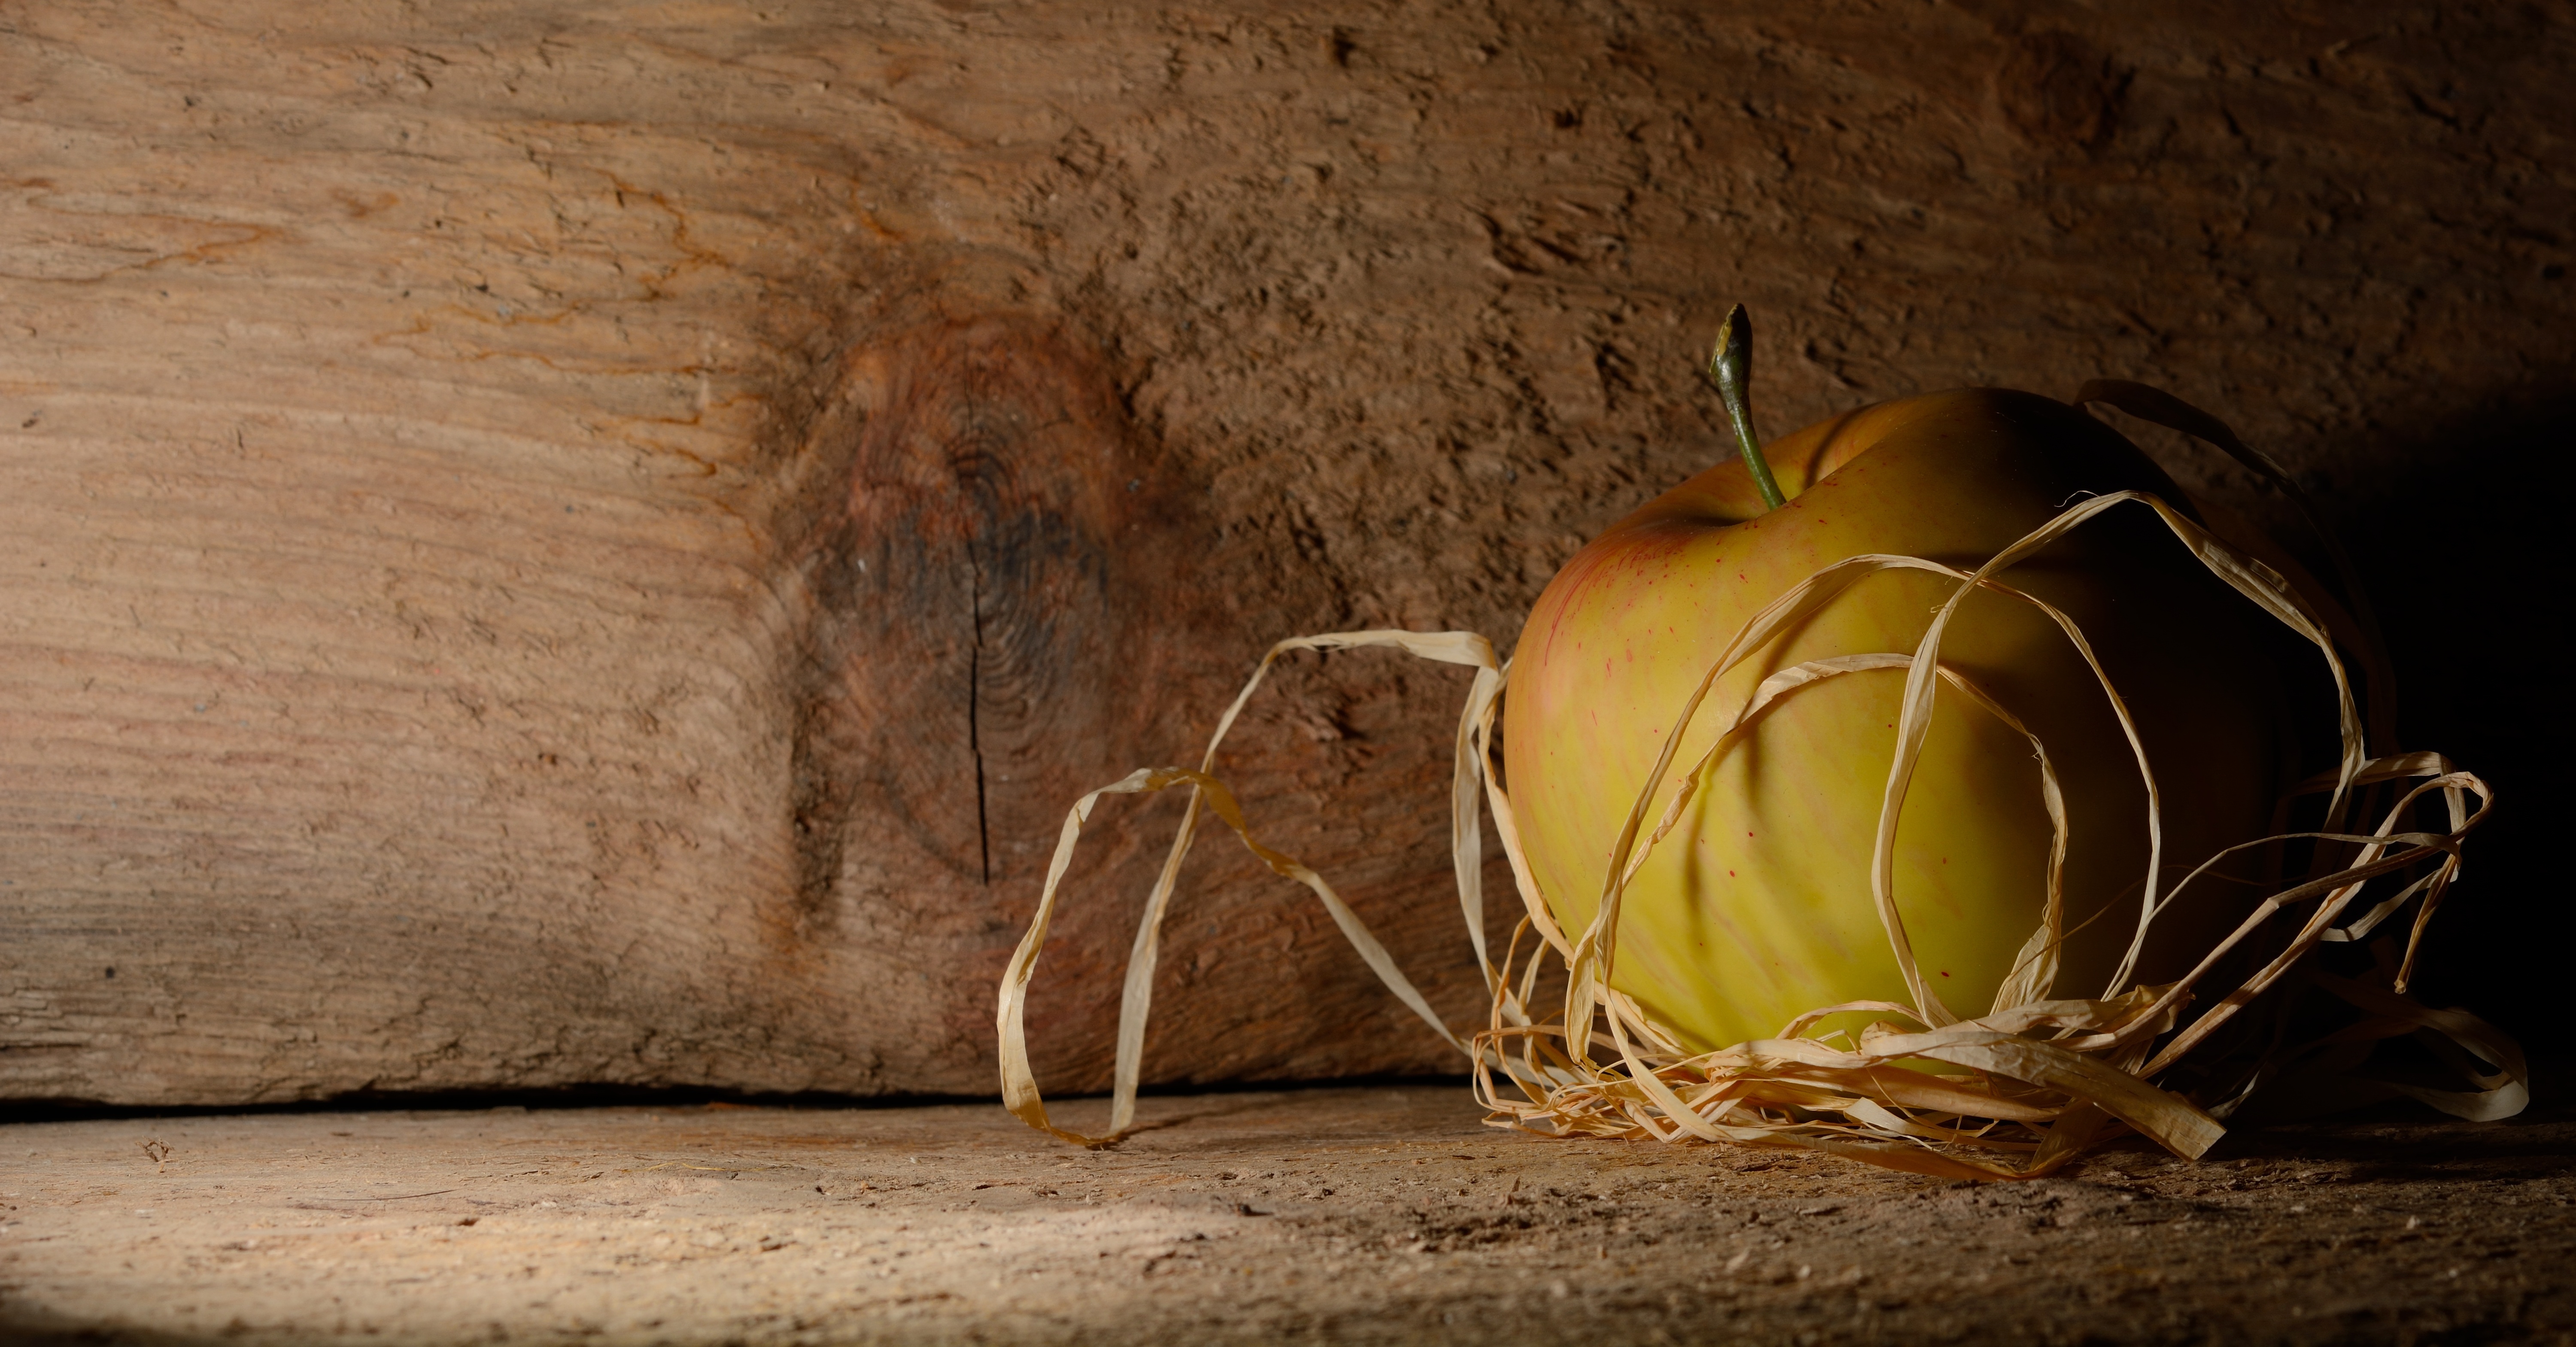
apple, branch, light, wood, fruit, yellow, christmas, lighting, still life, painting, deco, advent, background, macro photography, still life photography